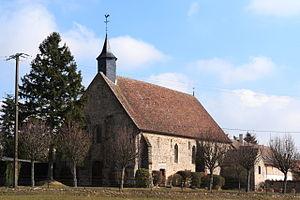
Eglise de Favières ( Eure et Loir, France)
Favières est une commune française située dans le département d'Eure-et-Loir en région Centre-Val de Loire.